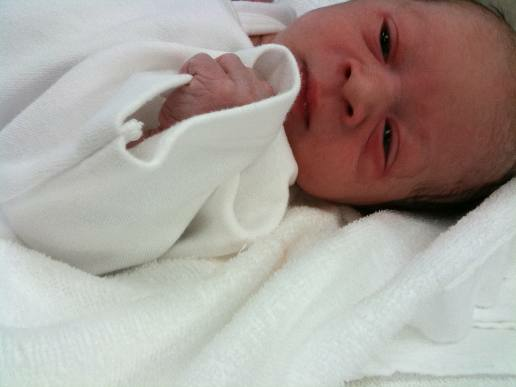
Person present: Yes